Nashat Akram

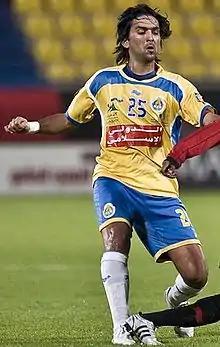
Akram with Al-Gharafa in 2008

Nashat Akram Abid Ali Al-Eissa (born 12 September 1984) is an Iraqi former professional footballer. Popularly dubbed "The Maestro", he usually played as a playmaker or as an attacking midfielder and was known for his exceptional vision and excellent passing ability, as well as his ability to score goals from long range.